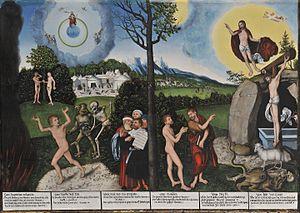
Lucas Maler, dit Lucas Cranach l’Ancien, né le 4 octobre 1472 à Kronach et mort le 16 octobre 1553 à Weimar, est un peintre et graveur de la Renaissance allemande.